2009 Tour of California

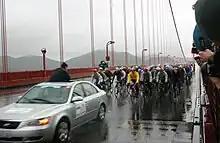
The peloton crossing Golden Gate Bridge

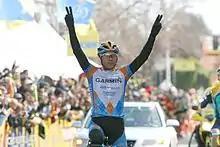
Tom Peterson won the stage

Sausalito to Santa Cruz